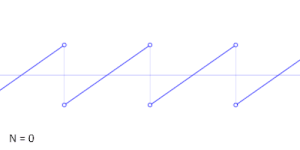
Un signal en dents de scie est une sorte d'onde non-sinusoïdale que l'on rencontre en électronique, ou dans le domaine du traitement du signal.
En mathématiques et en informatique, la partie entière par défaut, ou partie entière inférieure, en général abrégée en partie entière tout court, d'un nombre réel est l'unique entier relatif tel que
La synthèse sonore additive consiste à créer un son en additionnant des signaux sinusoïdaux appelés harmoniques.